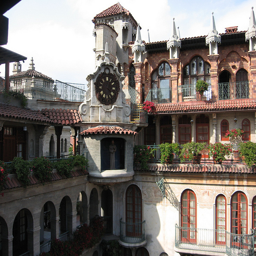
The corner of the building has a clock displayed on it.
A clock mounted to a wall next to tall buildings.
Some very pretty buildings with a big clock on one.
a buidling with a clock in the wall and plants on the railing
A clock tower in the corner of a building.